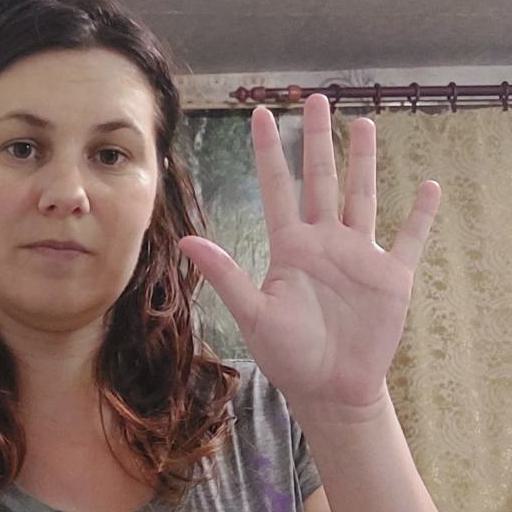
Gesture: palm